Mitsubishi Fuso Canter

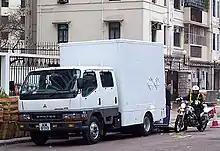
A 6th generation Canter used by the Hong Kong Police Force

The sixth generation of the Canter was introduced in Japan in November 1993, in Europe in 1996. In November 1995, the line-up was supplemented with variants in standard (narrow) 3.5 tons and wide 4 tons payload. In October 1997, the all-wheel drive of the Guts in Japan was modified from on-demand with crawler to a permanent system. Starting from 2002 all European Canters were permitted to tow trailers up to 3.5 tons gross weight. With a final make-over in 2004, ABS was added to some variants.